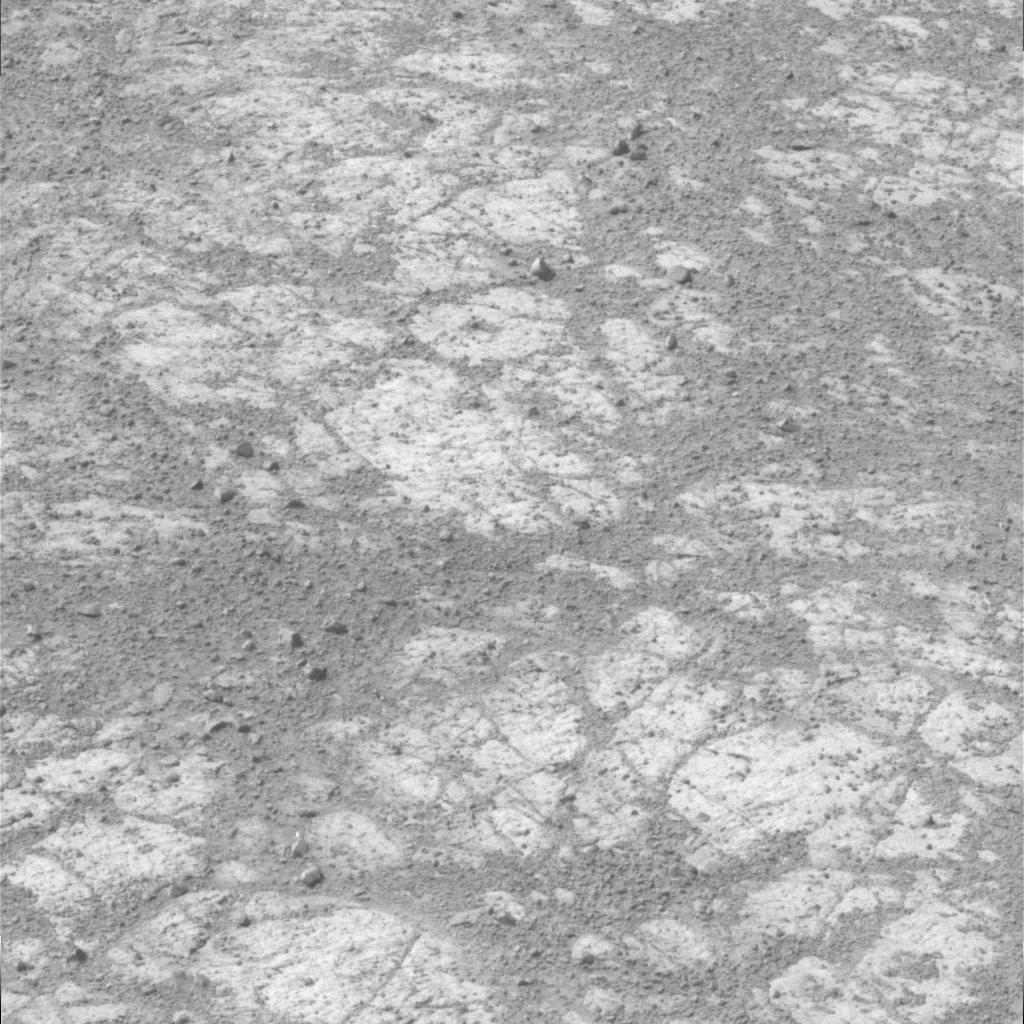
Surface features visible: Rock Outcrops, Rock (Linear Features), Soil, Spherules, Nearby Surface